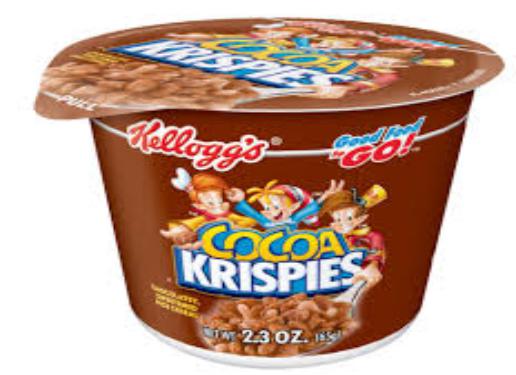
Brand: Cocoa Krispies
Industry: Food